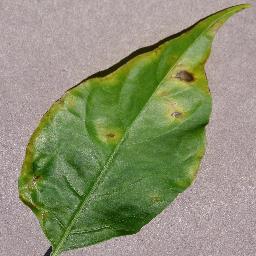
Label: Pepper,_bell___Bacterial_spot